Virginia King

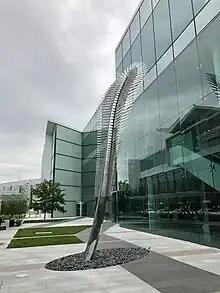
"Willinga Plume," Canberra Airport

King was born in 1946 in Kawakawa and attended primary schools in Ōhaeawai, Kerikeri and Paihia and secondary school at Sacred Heart College in Lower Hutt. She studied at the Wellington Polytechnic School of Design in 1963 and the Elam School of Fine Arts at the University of Auckland from 1964 to 1965.